Cáin Adomnáin

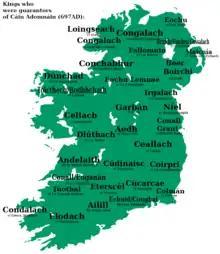
Overkings who guaranteed the Cáin Adomnáin.

The Cáin Adomnáin ("Law of Adomnán"), also known as the Lex Innocentium (Law of Innocents), was promulgated amongst a gathering of Gaelic and Pictish notables at the Synod of Birr in 697. It is named after its initiator Adomnán of Iona, ninth Abbot of Iona after St. Columba. It is called the "Geneva Accords" of the ancient Irish and Europe's first human rights treaty, for its protection of women and non-combatants, extending the Law of Patrick, which protected monks, to civilians. The legal symposium at the Synod of Birr was prompted when Adomnáin had an Aisling dream vision wherein his mother excoriated him for not protecting the women and children of Ireland.